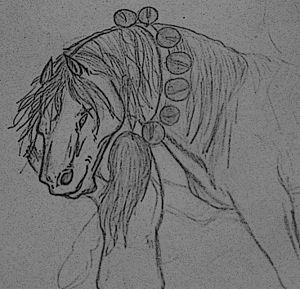
Tête d'ech Goblin tentant un enfant de le monter
Les chevaux légendaires du Pas-de-Calais sont des animaux fabuleux et diaboliques de couleur blanche, mentionnés dans le folklore de l'Artois, du Ternois et du Boulonnais sous divers noms. La blanque jument apparaissait, dit-on, à la tombée du jour ou au milieu de la nuit pour tromper les enfants et les hommes. Elle tentait ces derniers pour la monter, et son dos pouvait s'allonger pour accueillir, en général, jusqu'à sept cavaliers. Dès qu'ils étaient bien installés sur son dos, elle les entraînait dans des pièges ou les jetait à l'eau. Cet animal est mentionné sous le même nom à Samer.